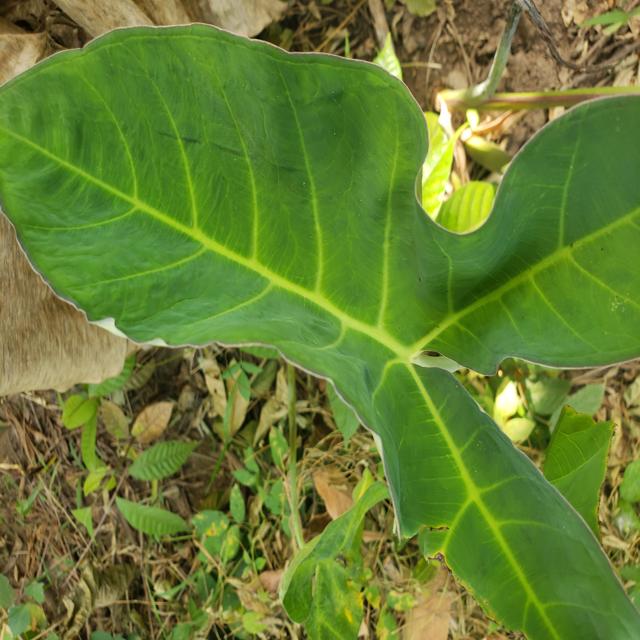
Label: Healthy